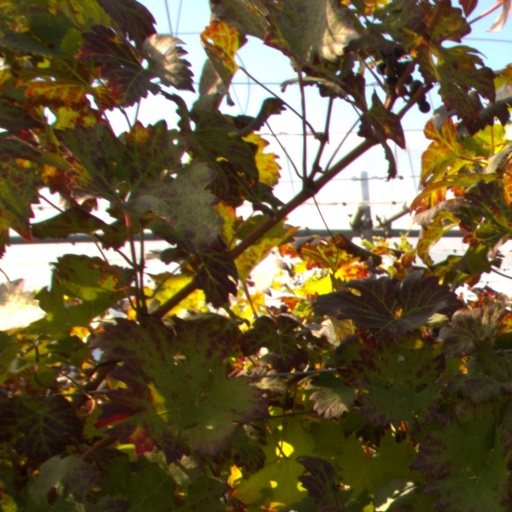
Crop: grape